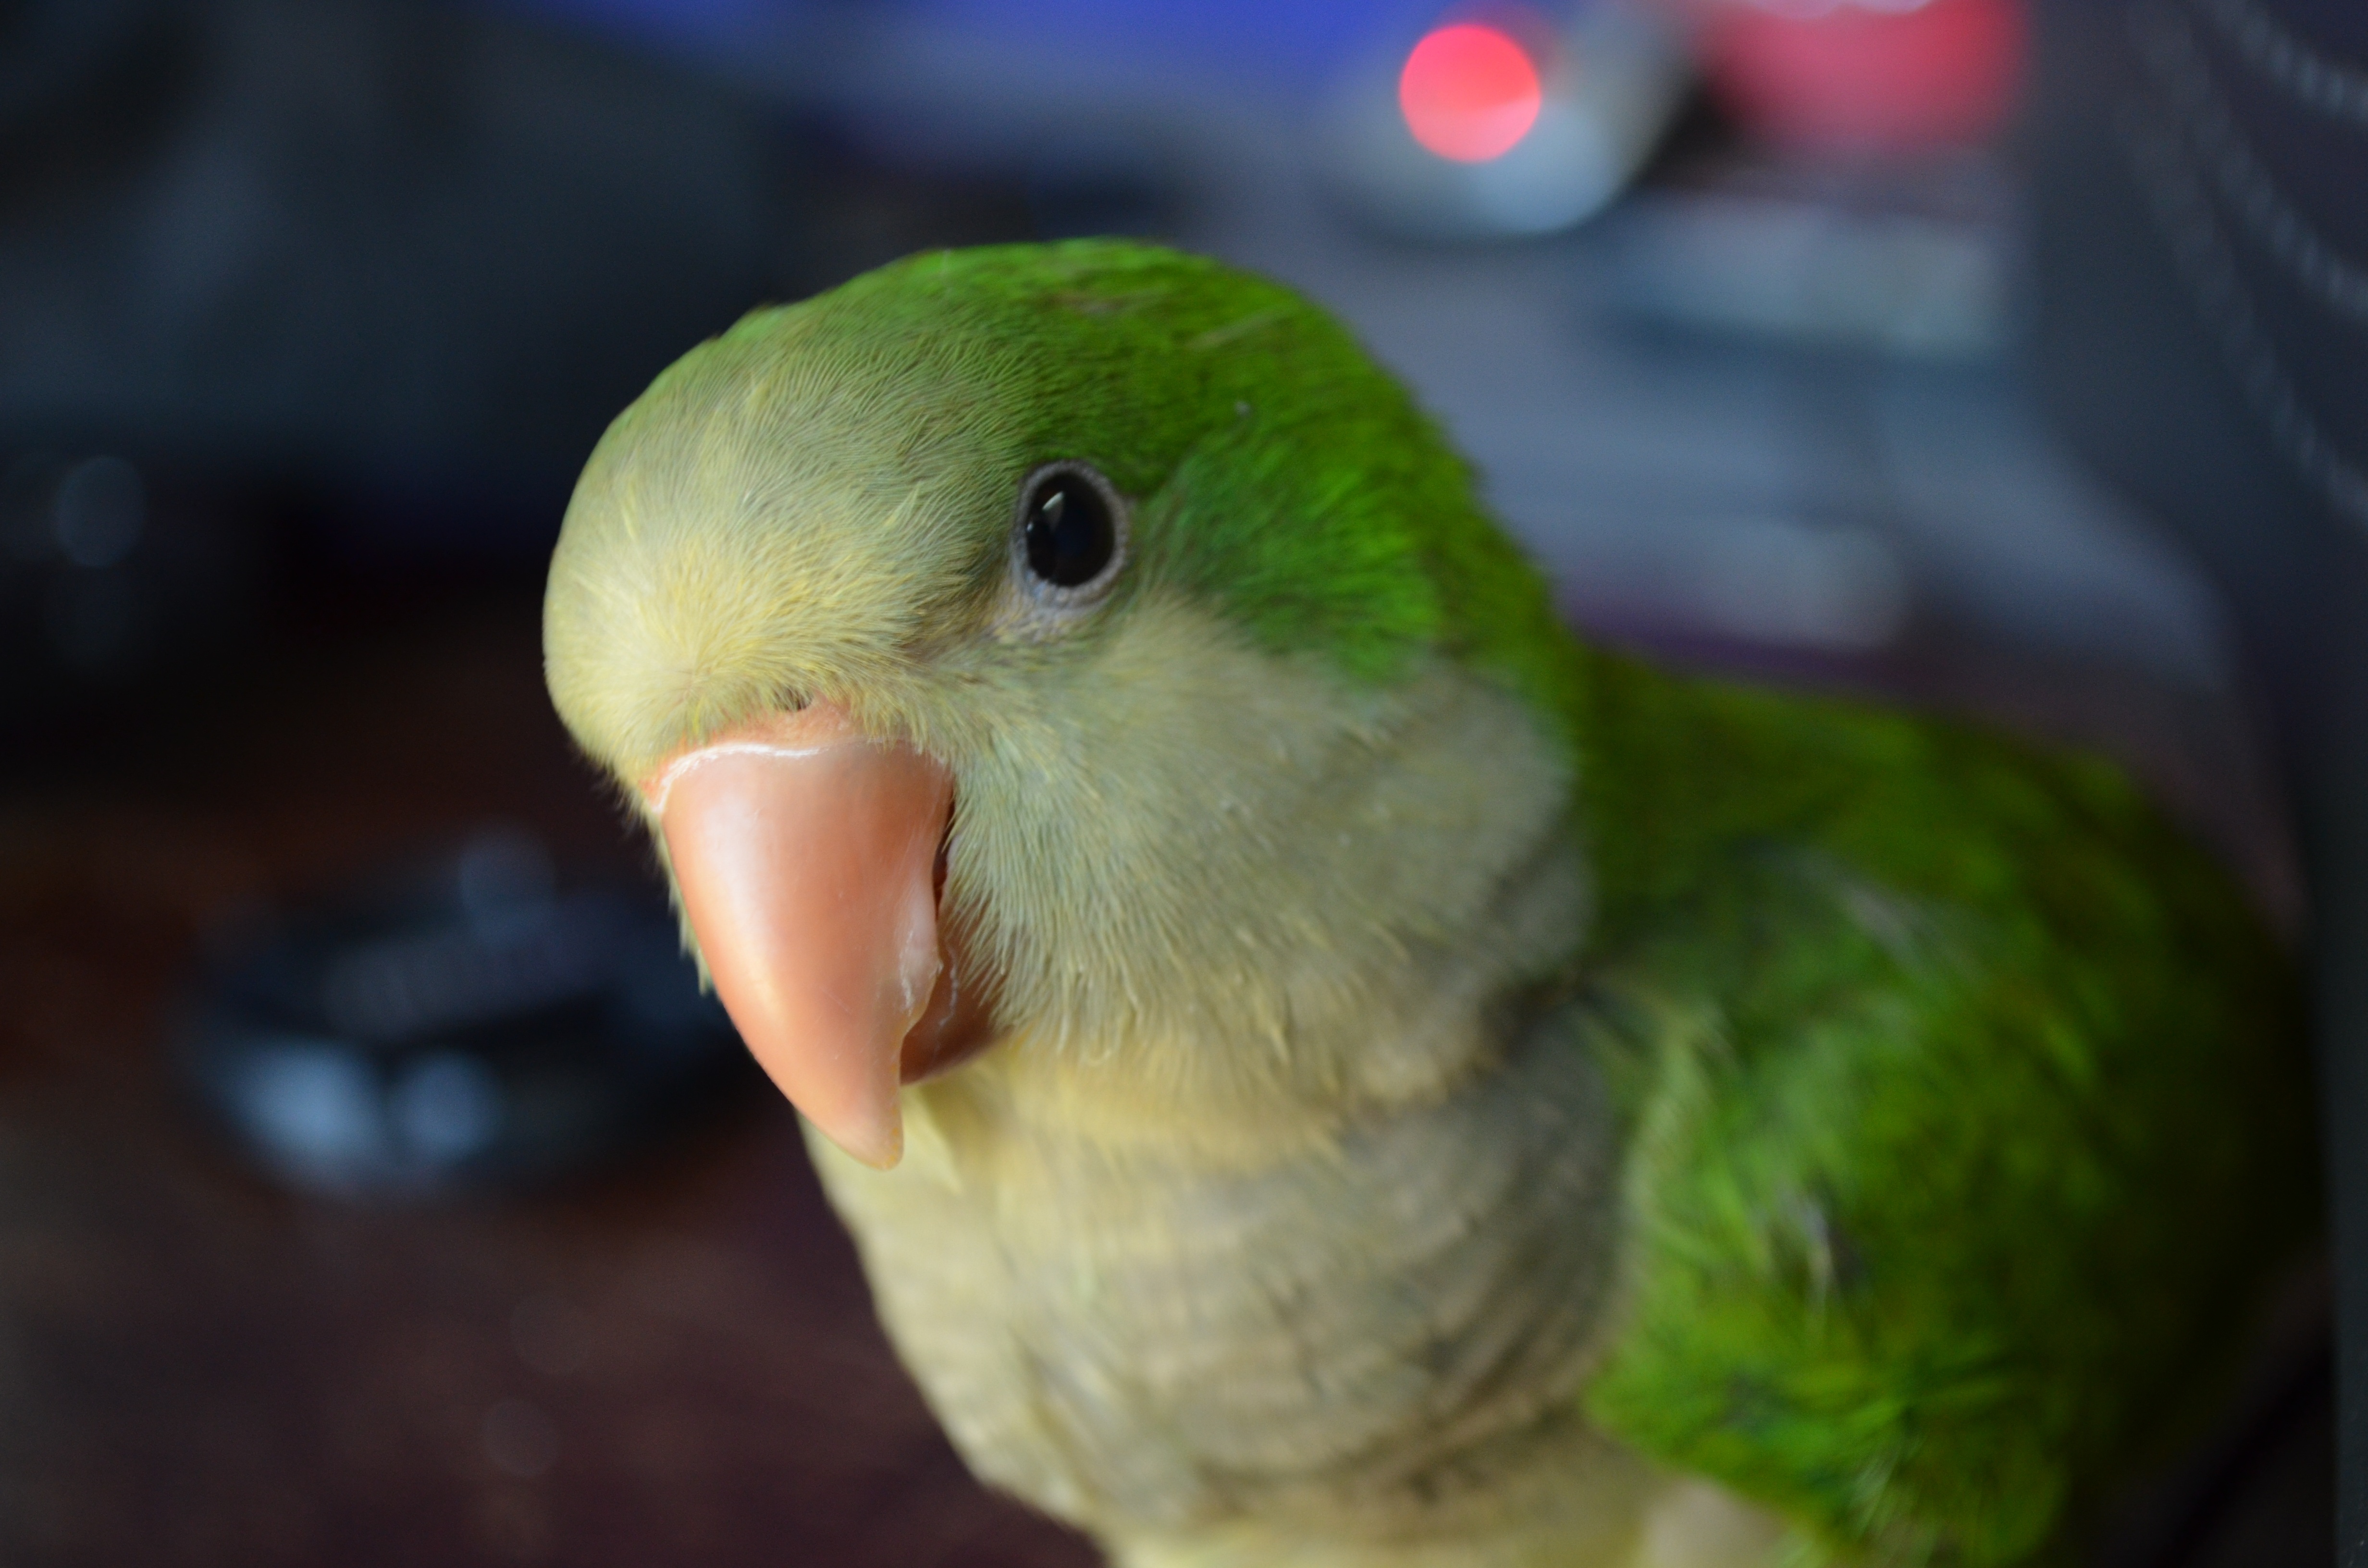
nature, bird, pen, peak, animal, zoo, green, beak, colorful, fauna, lovebird, tropical bird, vertebrate, parrot, ave, parakeet, animal world, common pet parakeet